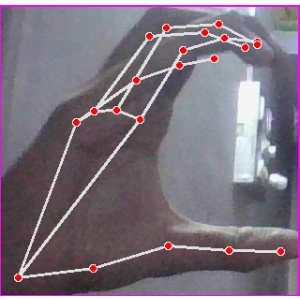
अक्षर: ऋ